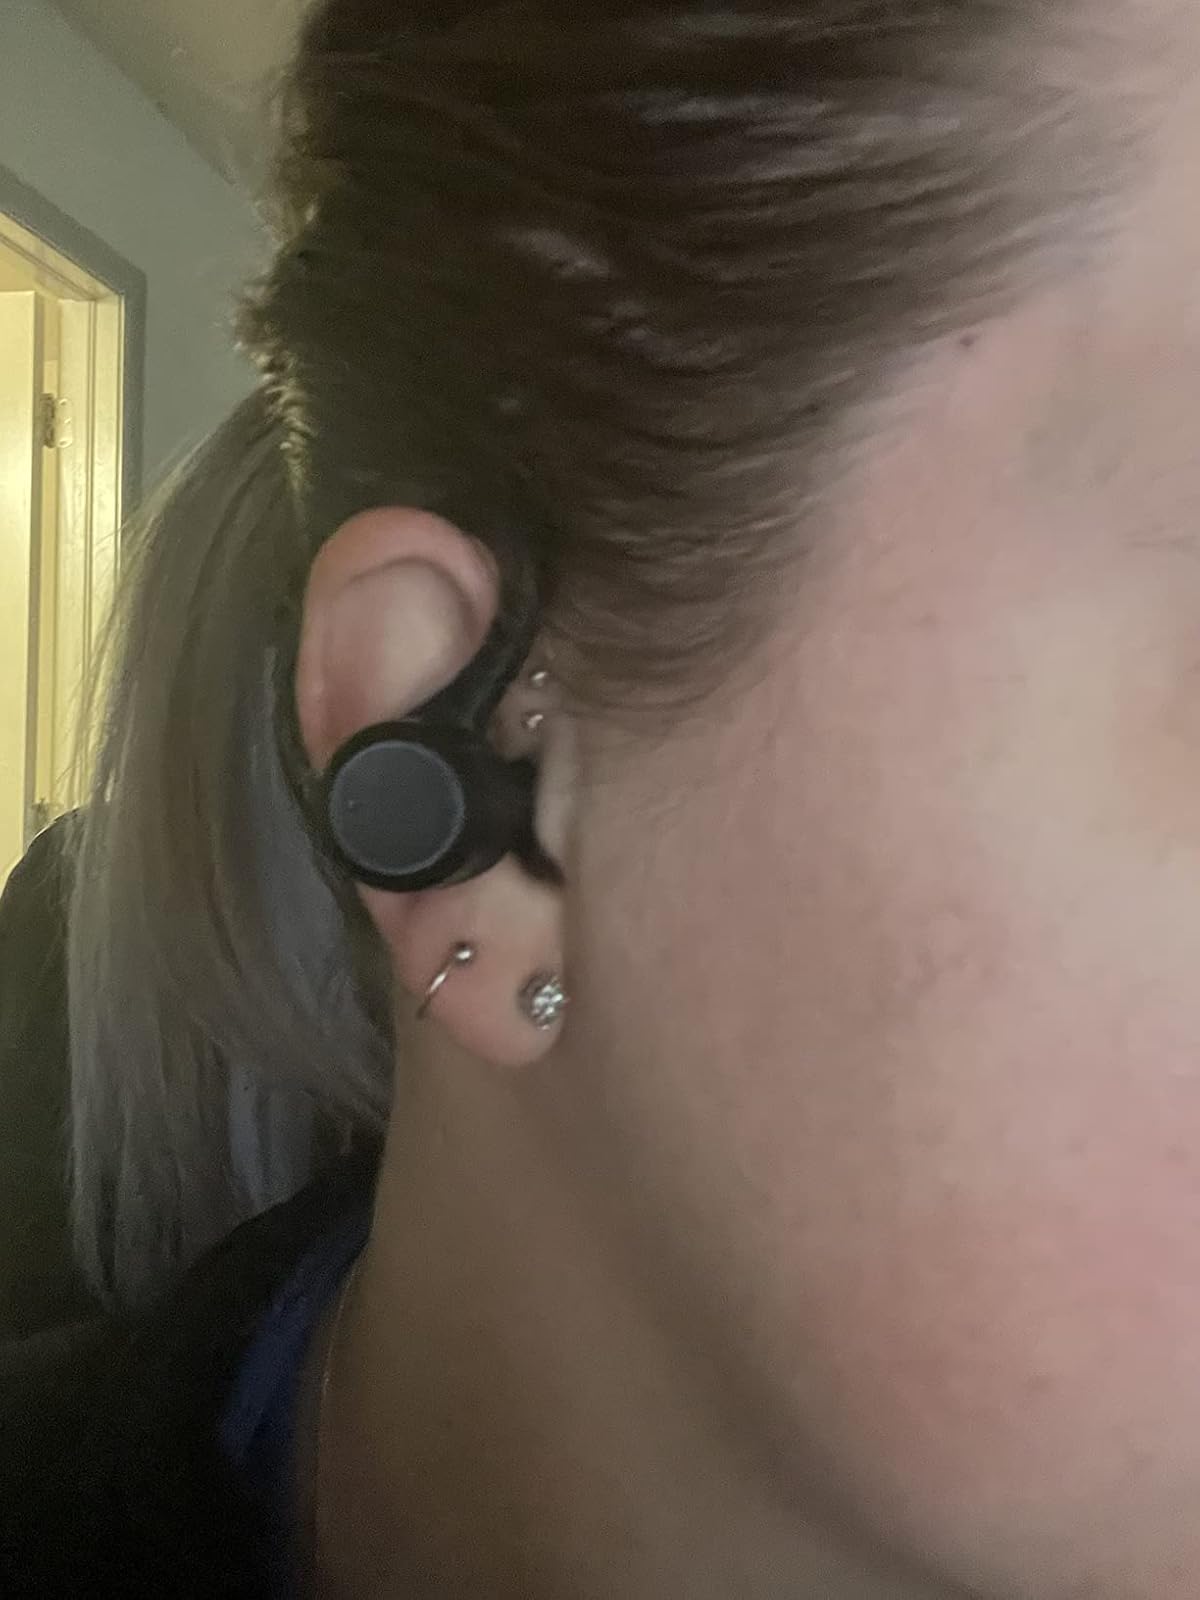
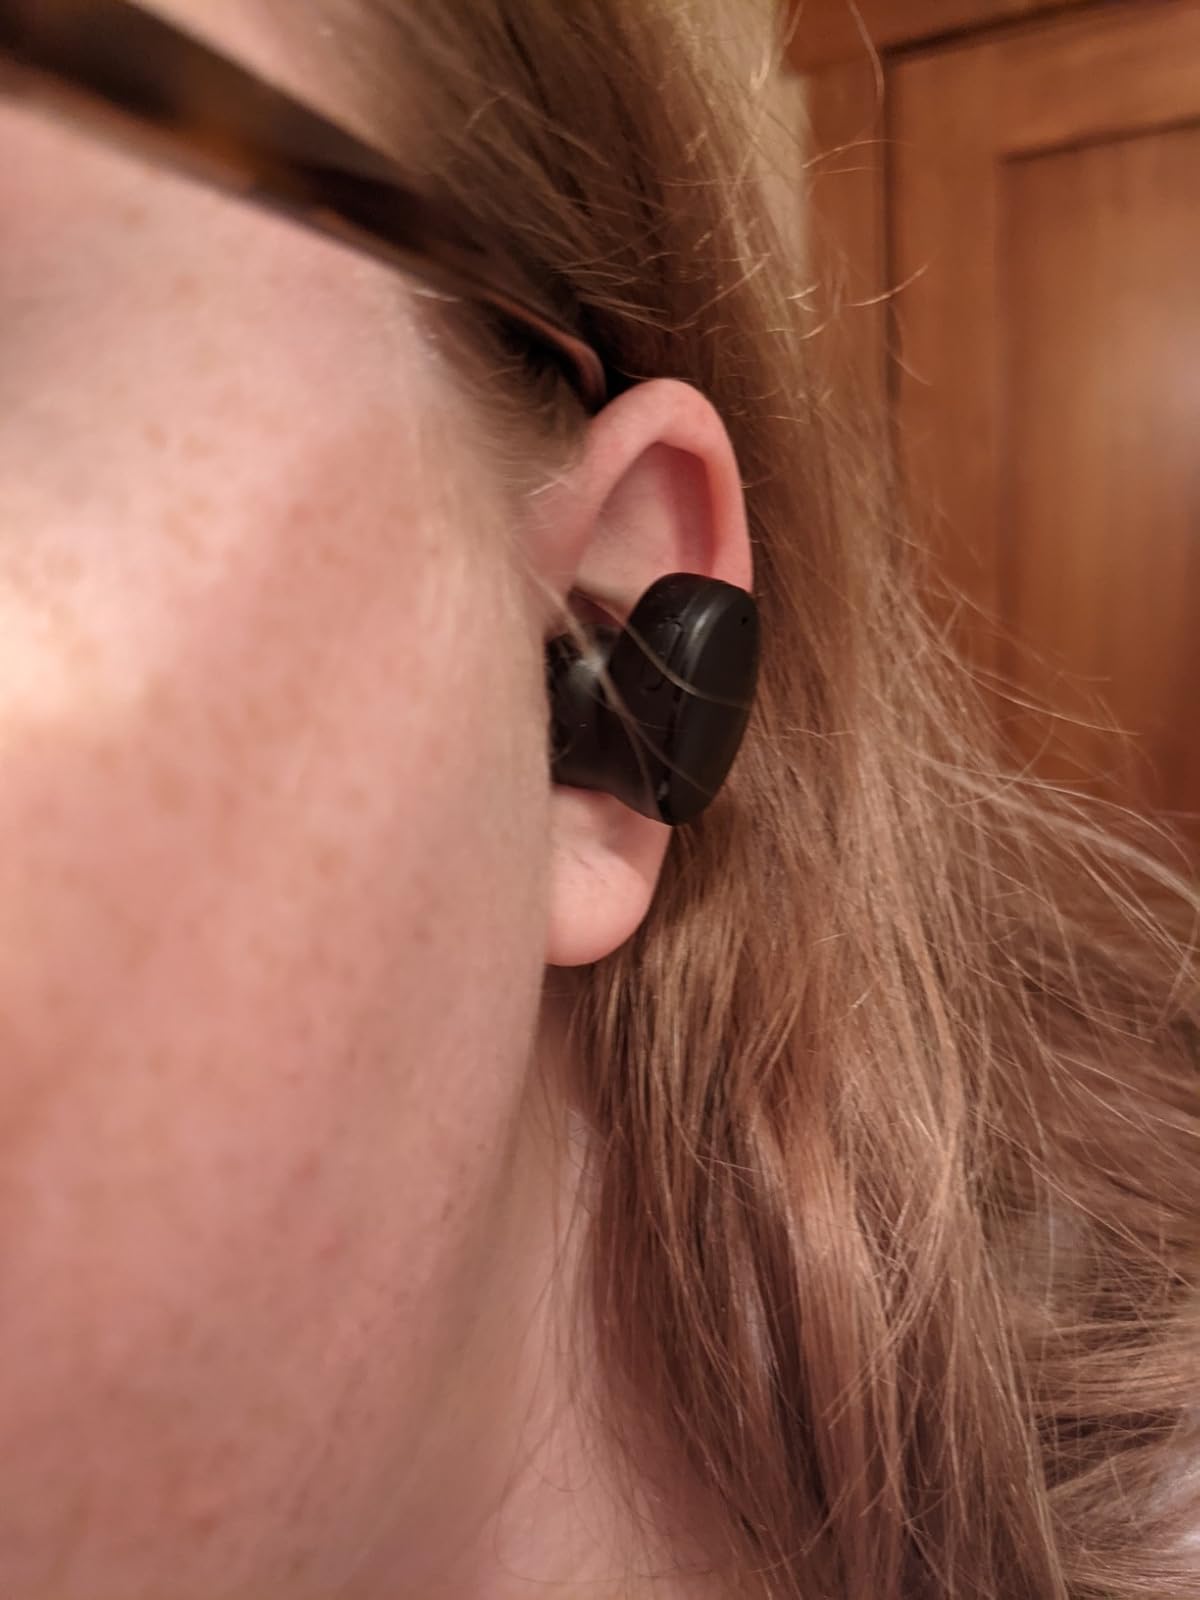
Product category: earbuds
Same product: no